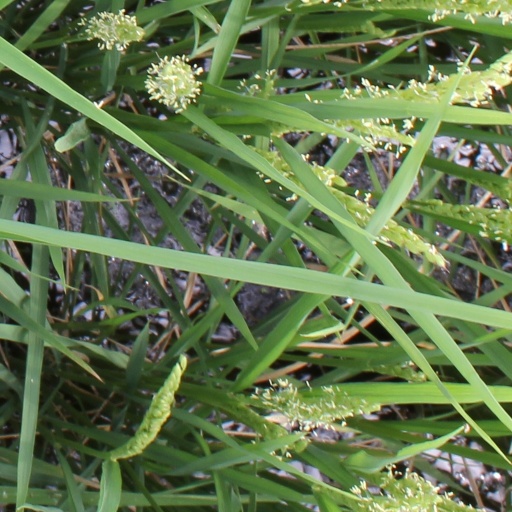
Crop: rice